British Rail

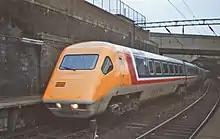
An Advanced Passenger Train departs Euston for Glasgow.

In the 1970s, British Rail developed tilting train technology in the Advanced Passenger Train; there had been earlier experiments and prototypes in other countries, notably Italy. The objective of the tilt was to minimise the discomfort to passengers caused by taking the curves of the West Coast Main Line at high speed. The APT also had hydrokinetic brakes, which enabled the train to stop from 150 mph within existing signal spacings.